2015 Bandy World Championship

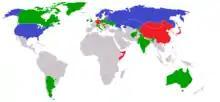
Participating countries in the Bandy World Championship 2015. Blue: Division A Red: Division B Purple: both divisions Green: members of the Federation of International Bandy not participating in this year's World Championship

Latvia won Division B in 2014 and was thus promoted to Division A for 2015. However, the Latvians made an application to play in Division B this year too, and this was approved by the Federation of International Bandy. Latvia was therefore playing in both divisions this year. This was made possible by the divisions not being played at the same time, Division B was being played in early February while Division A was being played in late March/early April.